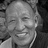
Emotion: happy